Executive Order 9835

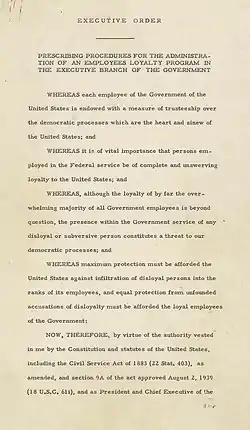
Page one of Executive Order 9835, signed by Harry S. Truman in 1947

President Harry S. Truman signed United States Executive Order 9835, sometimes known as the "Loyalty Order", on March 21, 1947. The order established the first general loyalty program in the United States, designed to root out communist influence in the U.S. federal government. Truman aimed to rally public opinion behind his Cold War policies with investigations conducted under its authority. He also hoped to quiet right-wing critics who accused Democrats of being soft on communism. At the same time, he advised the Loyalty Review Board to limit the role of the Federal Bureau of Investigation (FBI) to avoid a witch hunt. The program investigated over 3 million government employees, just over 300 of whom were dismissed as security risks.